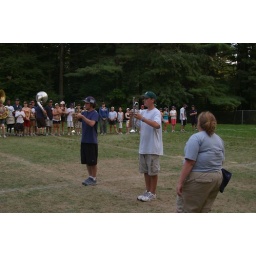
Last two members standing - guy in blue wins it